Vassula Rydén

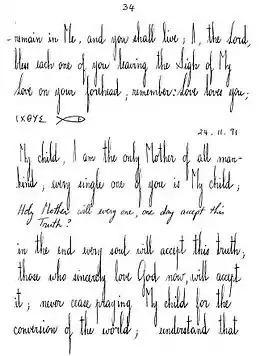
A copy of Rydén's handwritten notes transcribing what she said are messages from Jesus and angels.

In November 1985 when Rydén was living in Bangladesh, she said she experienced an extraordinary sensation when writing a grocery list, a list of cocktail party expenses, or a list of errands. Rydén says she suddenly experienced a light electrical feeling in her right hand and, at the same time, an invisible presence. She was unable to open her hand or lift her arm. She said "an invisible force pushed my hand. I was not afraid, I do not know why." She says she permitted her hand to be guided and that she wrote a line in a very different style from her own with the words: "I am your guardian Angel and my name is Daniel." Rydén says that this guardian Angel prepared her for three months to become a conduit of spiritual messages. After a few weeks of such training, Rydén says she had a vision and message from Jesus Christ.